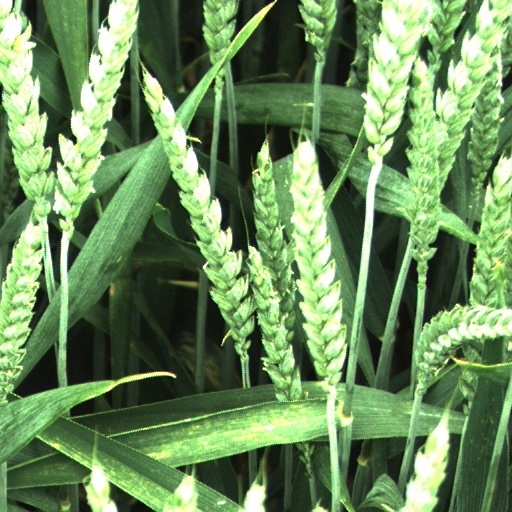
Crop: wheat